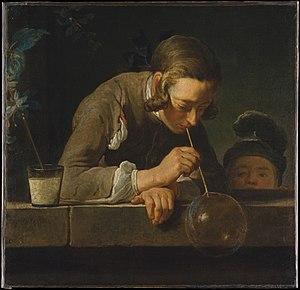
Kajetan Mühlmann, surnommé Kaj ou Kai, né le 26 juin 1898 à Uttendorf et mort le 2 août 1958 à Munich, est un historien de l'art autrichien, nazi et SS-Führer qui a été un des plus efficaces voleur d’œuvres d'art du nazisme.